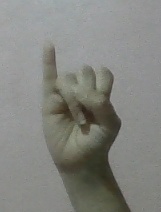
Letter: meem